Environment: real
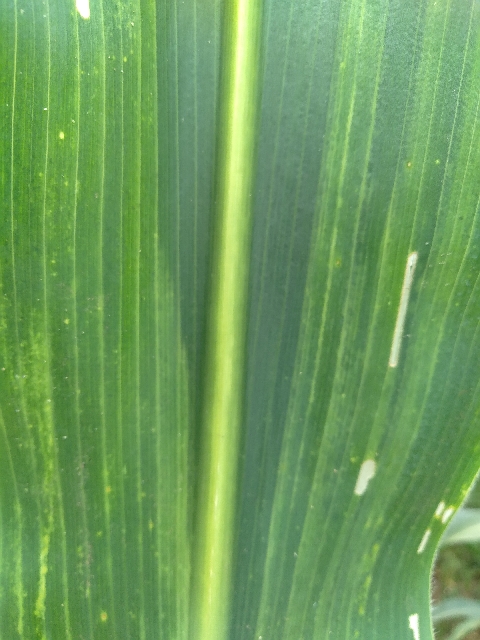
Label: lethal_necrosis